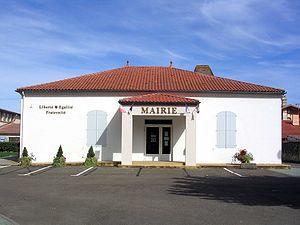
Mairie de Cauna, dans le département français des Landes
Cauna est une commune du sud-ouest de la France, située dans le département des Landes.